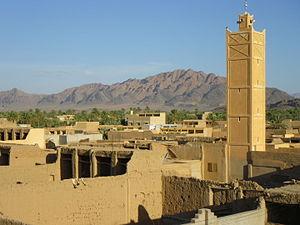
Figuig, une partie du Ksar Zenaga vue d'une terrasse. Au loin l'Algérie.
Ceci est une liste des monuments classés par le ministère de culture marocain aux alentours de Figuig.
Les ksour sont des villages fortifiés situés dans les régions méridionales du Maghreb.
Ksar Zenaga est un village fortifié dans la province de Figuig, région de l'Oriental à l'est du Maroc.
Figuig, est une ville située à l'extrême-est du Maroc, dans la région de l'Oriental, à quelque 368 km au sud de Oujda et à environ 254 km au nord-est de Merzouga.